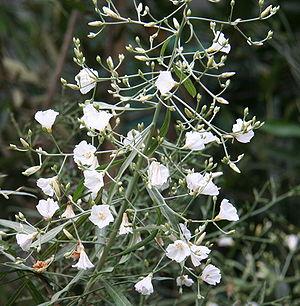
Convolvulus floridus est une espèce de plantes de la famille des Convolvulaceae, endémique des îles Canaries.